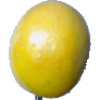
Label: Maracuja 1